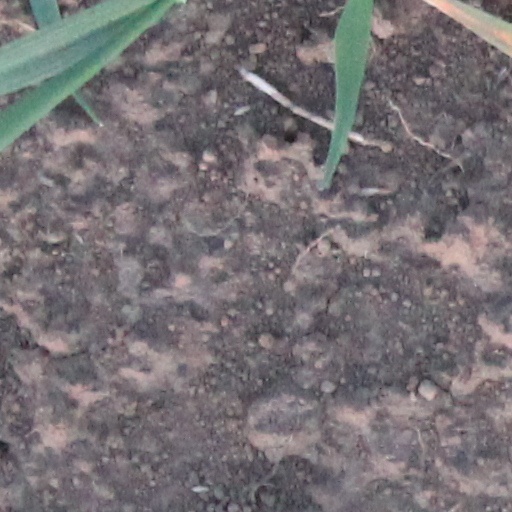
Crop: wheat